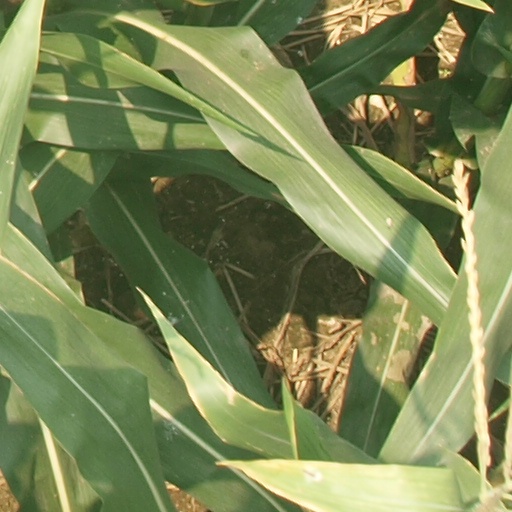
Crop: maize; corn